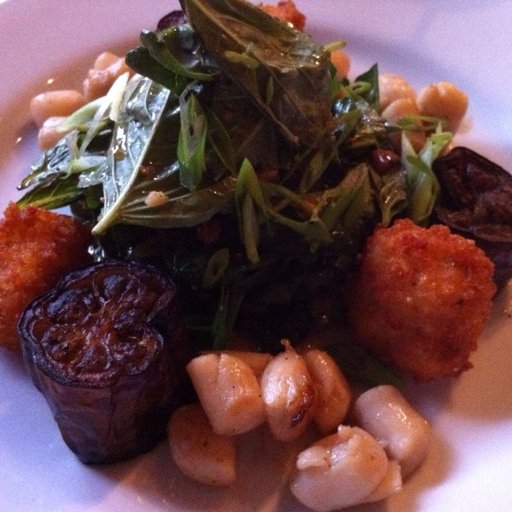
Label: scallops